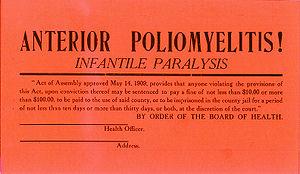
L'histoire de la poliomyélite retrace l'évolution des connaissances concernant la poliomyélite communément appelée la « polio », une infection virale de la moelle épinière. La polio est connue depuis la préhistoire et a été la cause de paralysies et source de mortalité durant toute l'histoire de l'humanité. Cependant les grandes épidémies sont inconnues avant le XXᵉ siècle. Au cours des millénaires la polio s'est perpétuée sur un mode endémique jusqu'aux années 1880, qui voient l'apparition des premières grandes épidémies en Europe et peu après aux États-Unis. À partir de 1910, les épidémies deviennent des événements fréquents dans le monde développé, surtout dans les villes et durant les périodes estivales. Au moment de son pic, dans les années 1940 et 1950, la polio est la cause du décès ou du handicap de plus d'un demi million de personnes par année dans le monde.